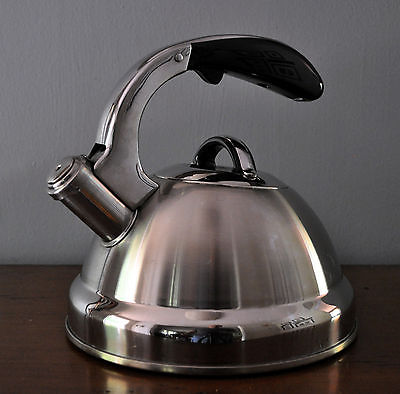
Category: kettle